Denise Johns

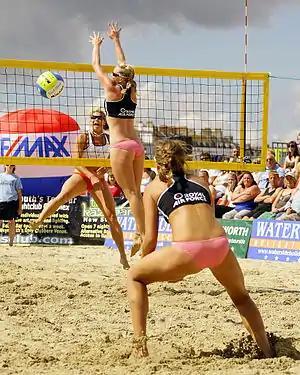
Johns (foreground) in action with her teammate Lucy Boulton at Weymouth, Dorset, UK, 2007

Denise Johns (born 9 December 1978) is a professional beach volleyball player. She was born in Luxembourg, grew up in the US, but competes for Great Britain.